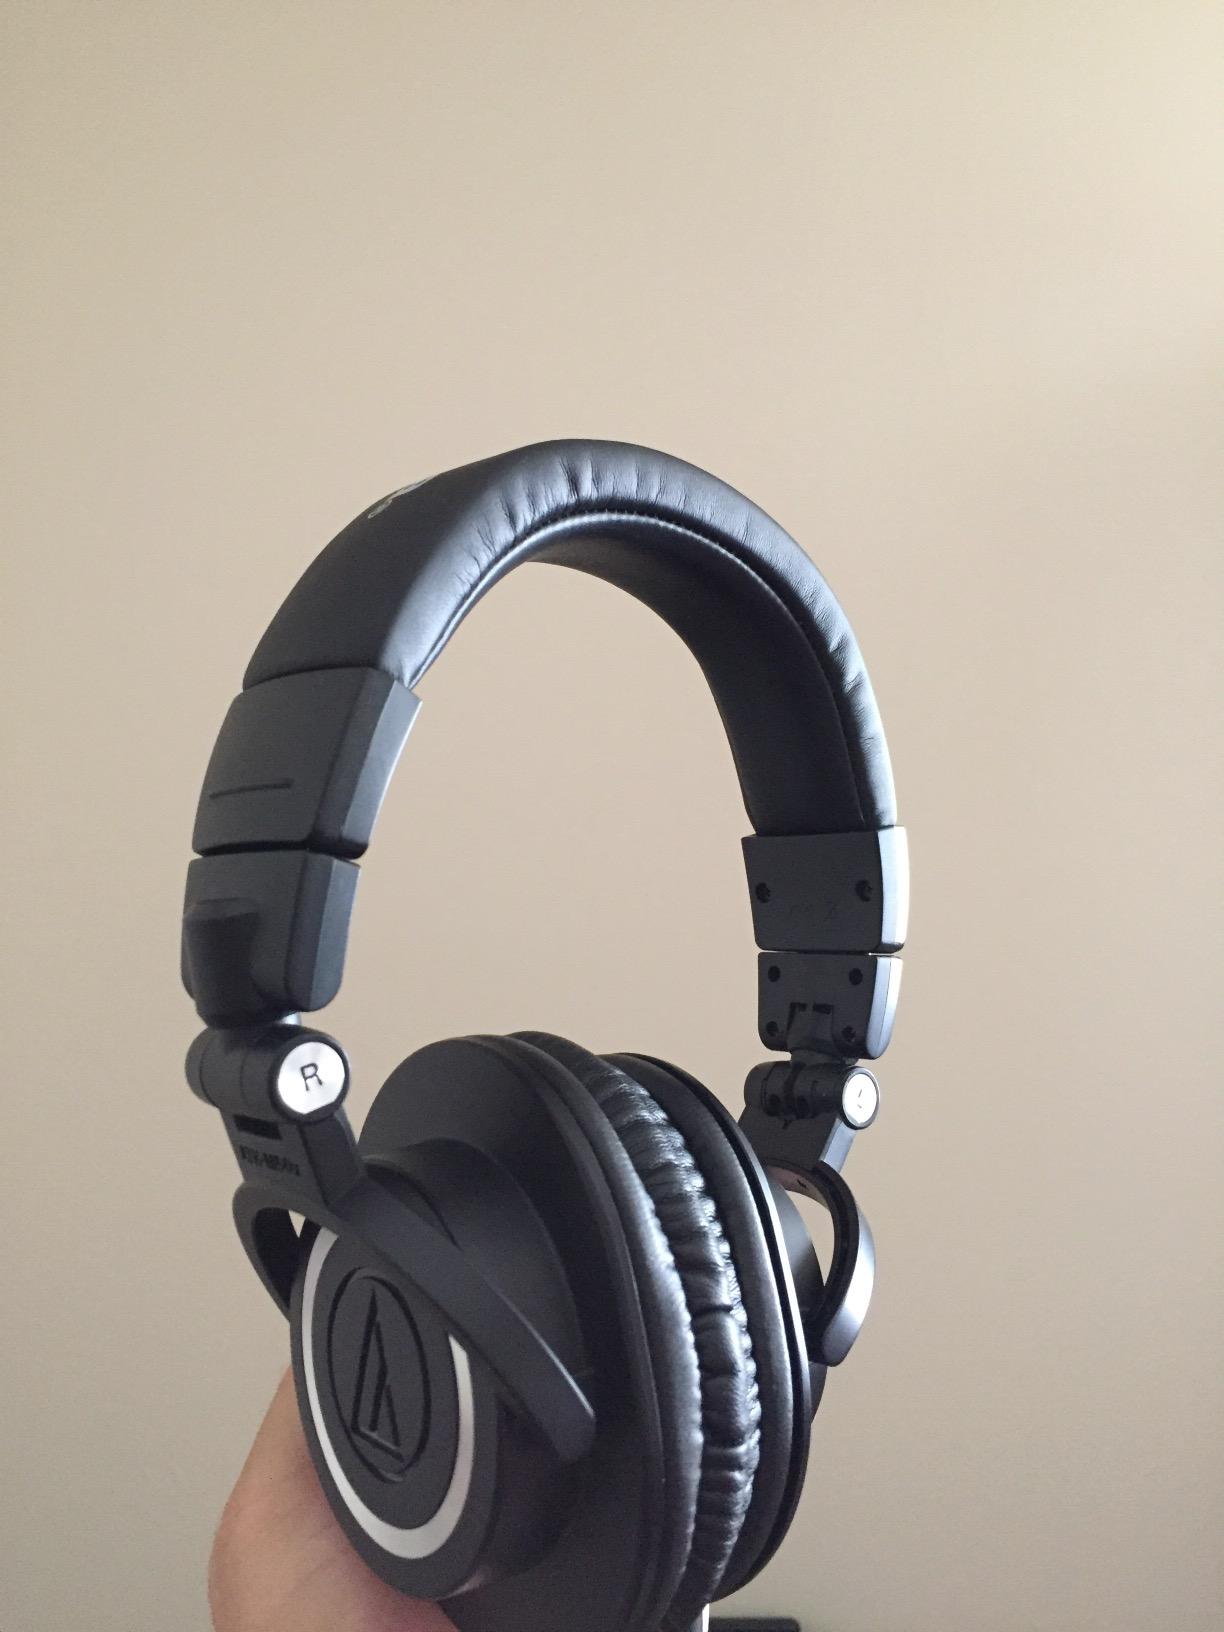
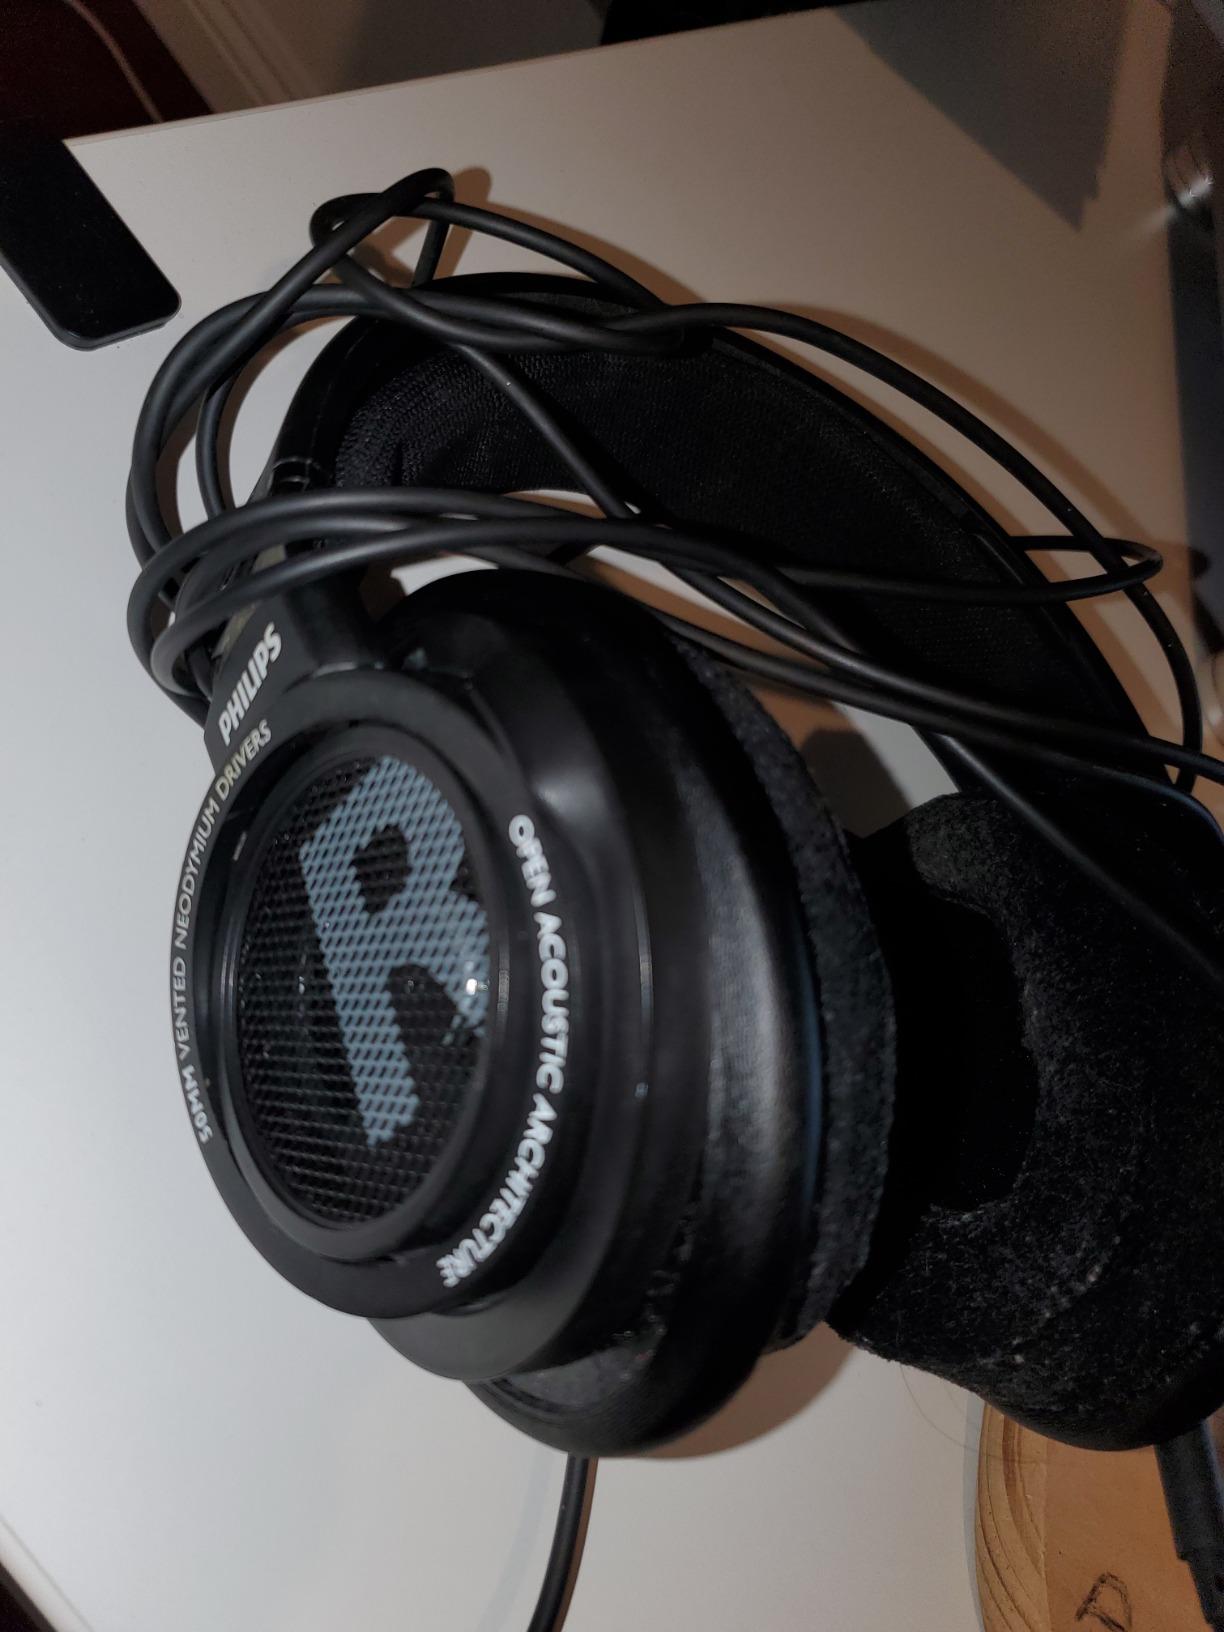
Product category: headphones
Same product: no